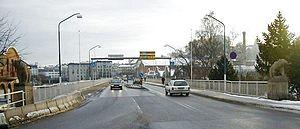
Hønefossen se situe dans le centre de la ville d'Hønefoss, commune de Ringerike dans le comté de Buskerud, en Norvège. La cascade, alimentée par la rivière Ådalselva, permet aujourd'hui une production d'électricité importante.